Binnen-I

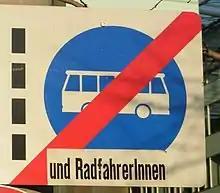
Example of : is "bicyclist", and with the medial capital I is "male and female bicyclists", on a traffic sign in Linz, Austria

German has three genders: masculine, feminine, and neuter. With the exception of some relationship nouns (mother, father, daughter, etc.) that are tied to the sex of the person, the gender of a noun is arbitrary, and can be any one of the three; for example, masculine: (garlic); feminine: (turnip), (person); or neuter: (house), (girl).